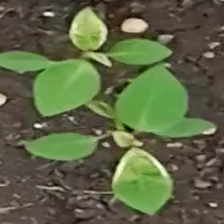
Weed species: Moti_dudhi(Euphorbia_geneculata_L)